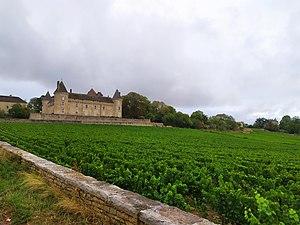
Photographie du Chateau de Rully avec de la vigne en premier plan.
Rully est une commune française située dans le département de Saône-et-Loire en région Bourgogne-Franche-Comté.